Meterana pansicolor

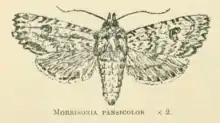
"Meterana pansicolor" illustrated by Howes

Very little is known about the biology of this species. Adult moths emerge in spring. The adults are on the wing in October and November. The adult moths are attracted to sugar traps.